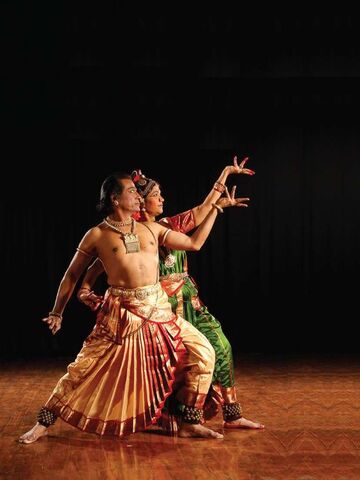
Dance form: kuchipudi